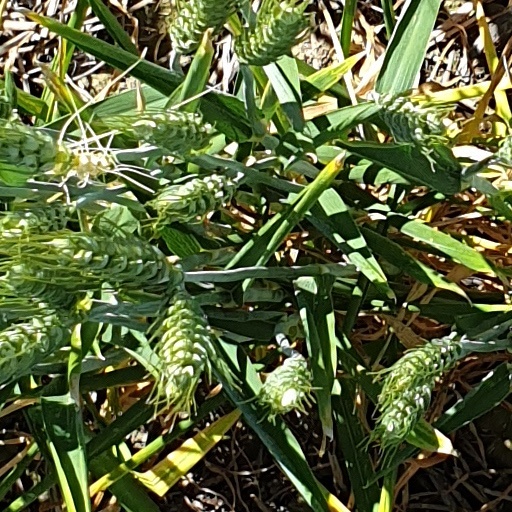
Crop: wheat